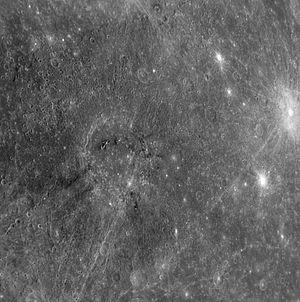
Mozart est un cratère d'impact présent sur la surface de Mercure.